St. Teresa's Church (Hong Kong)

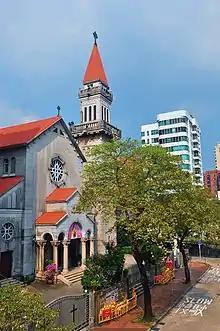
St. Teresa's Church in Kowloon Tong.

St. Teresa's Church is a Roman Catholic church in Kowloon Tong, Hong Kong.